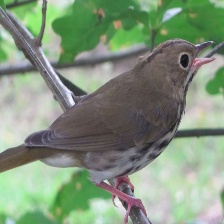
Species: OVENBIRD
Scientific name: SEIURUS AUROCAPILLA